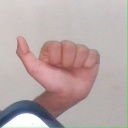
अक्षर: त